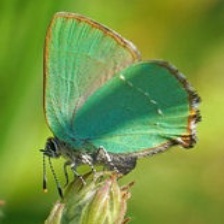
Species: GREEN HAIRSTREAK
Butterfly family (ImageNet category): lycaenid_butterfly